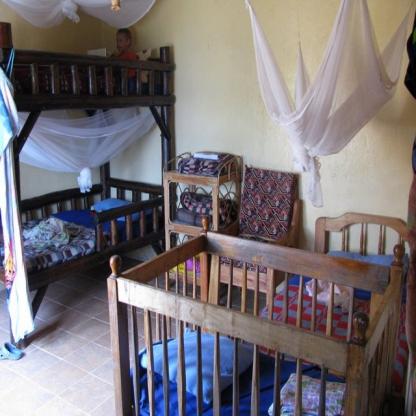
Scene: Indoor